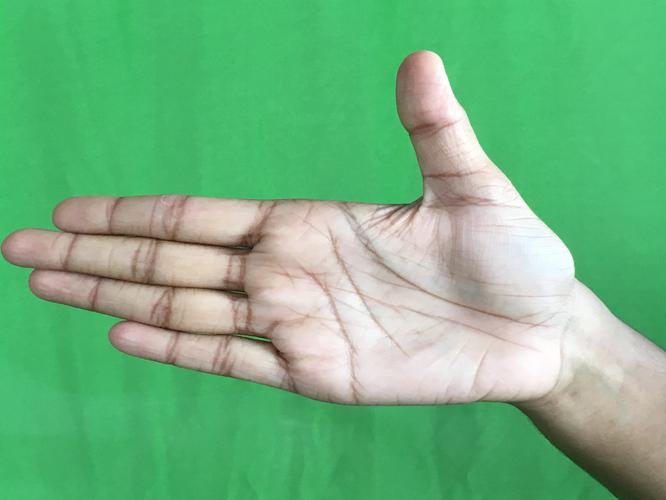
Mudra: Ardhachandran
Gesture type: single_hand